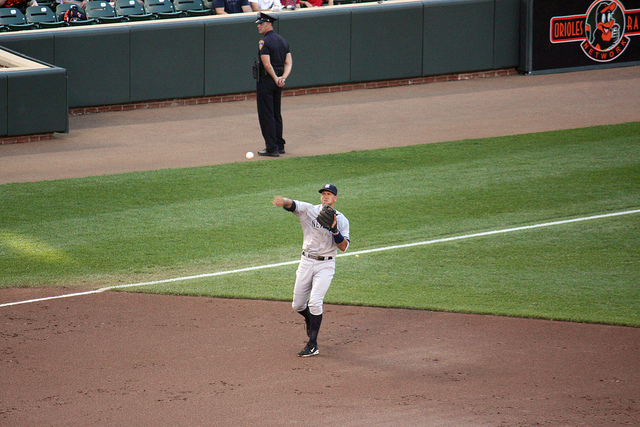
trận bóng chày đang diễn ra với cầu thủ ném bóng ném bóng về phía trước